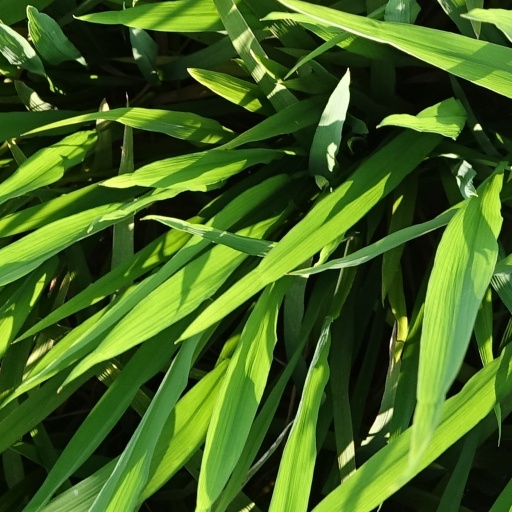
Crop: rice